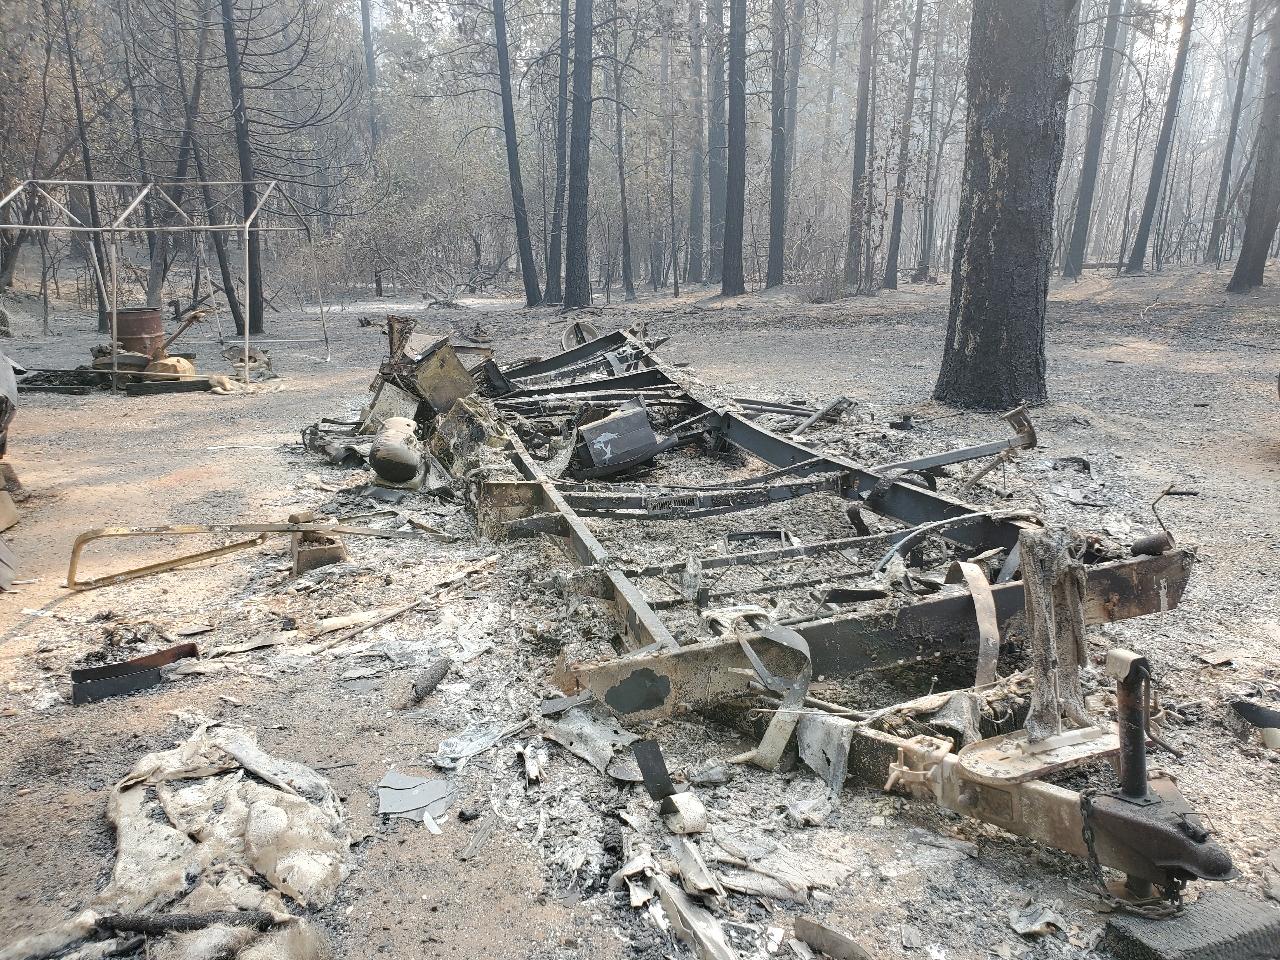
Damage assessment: destroyed